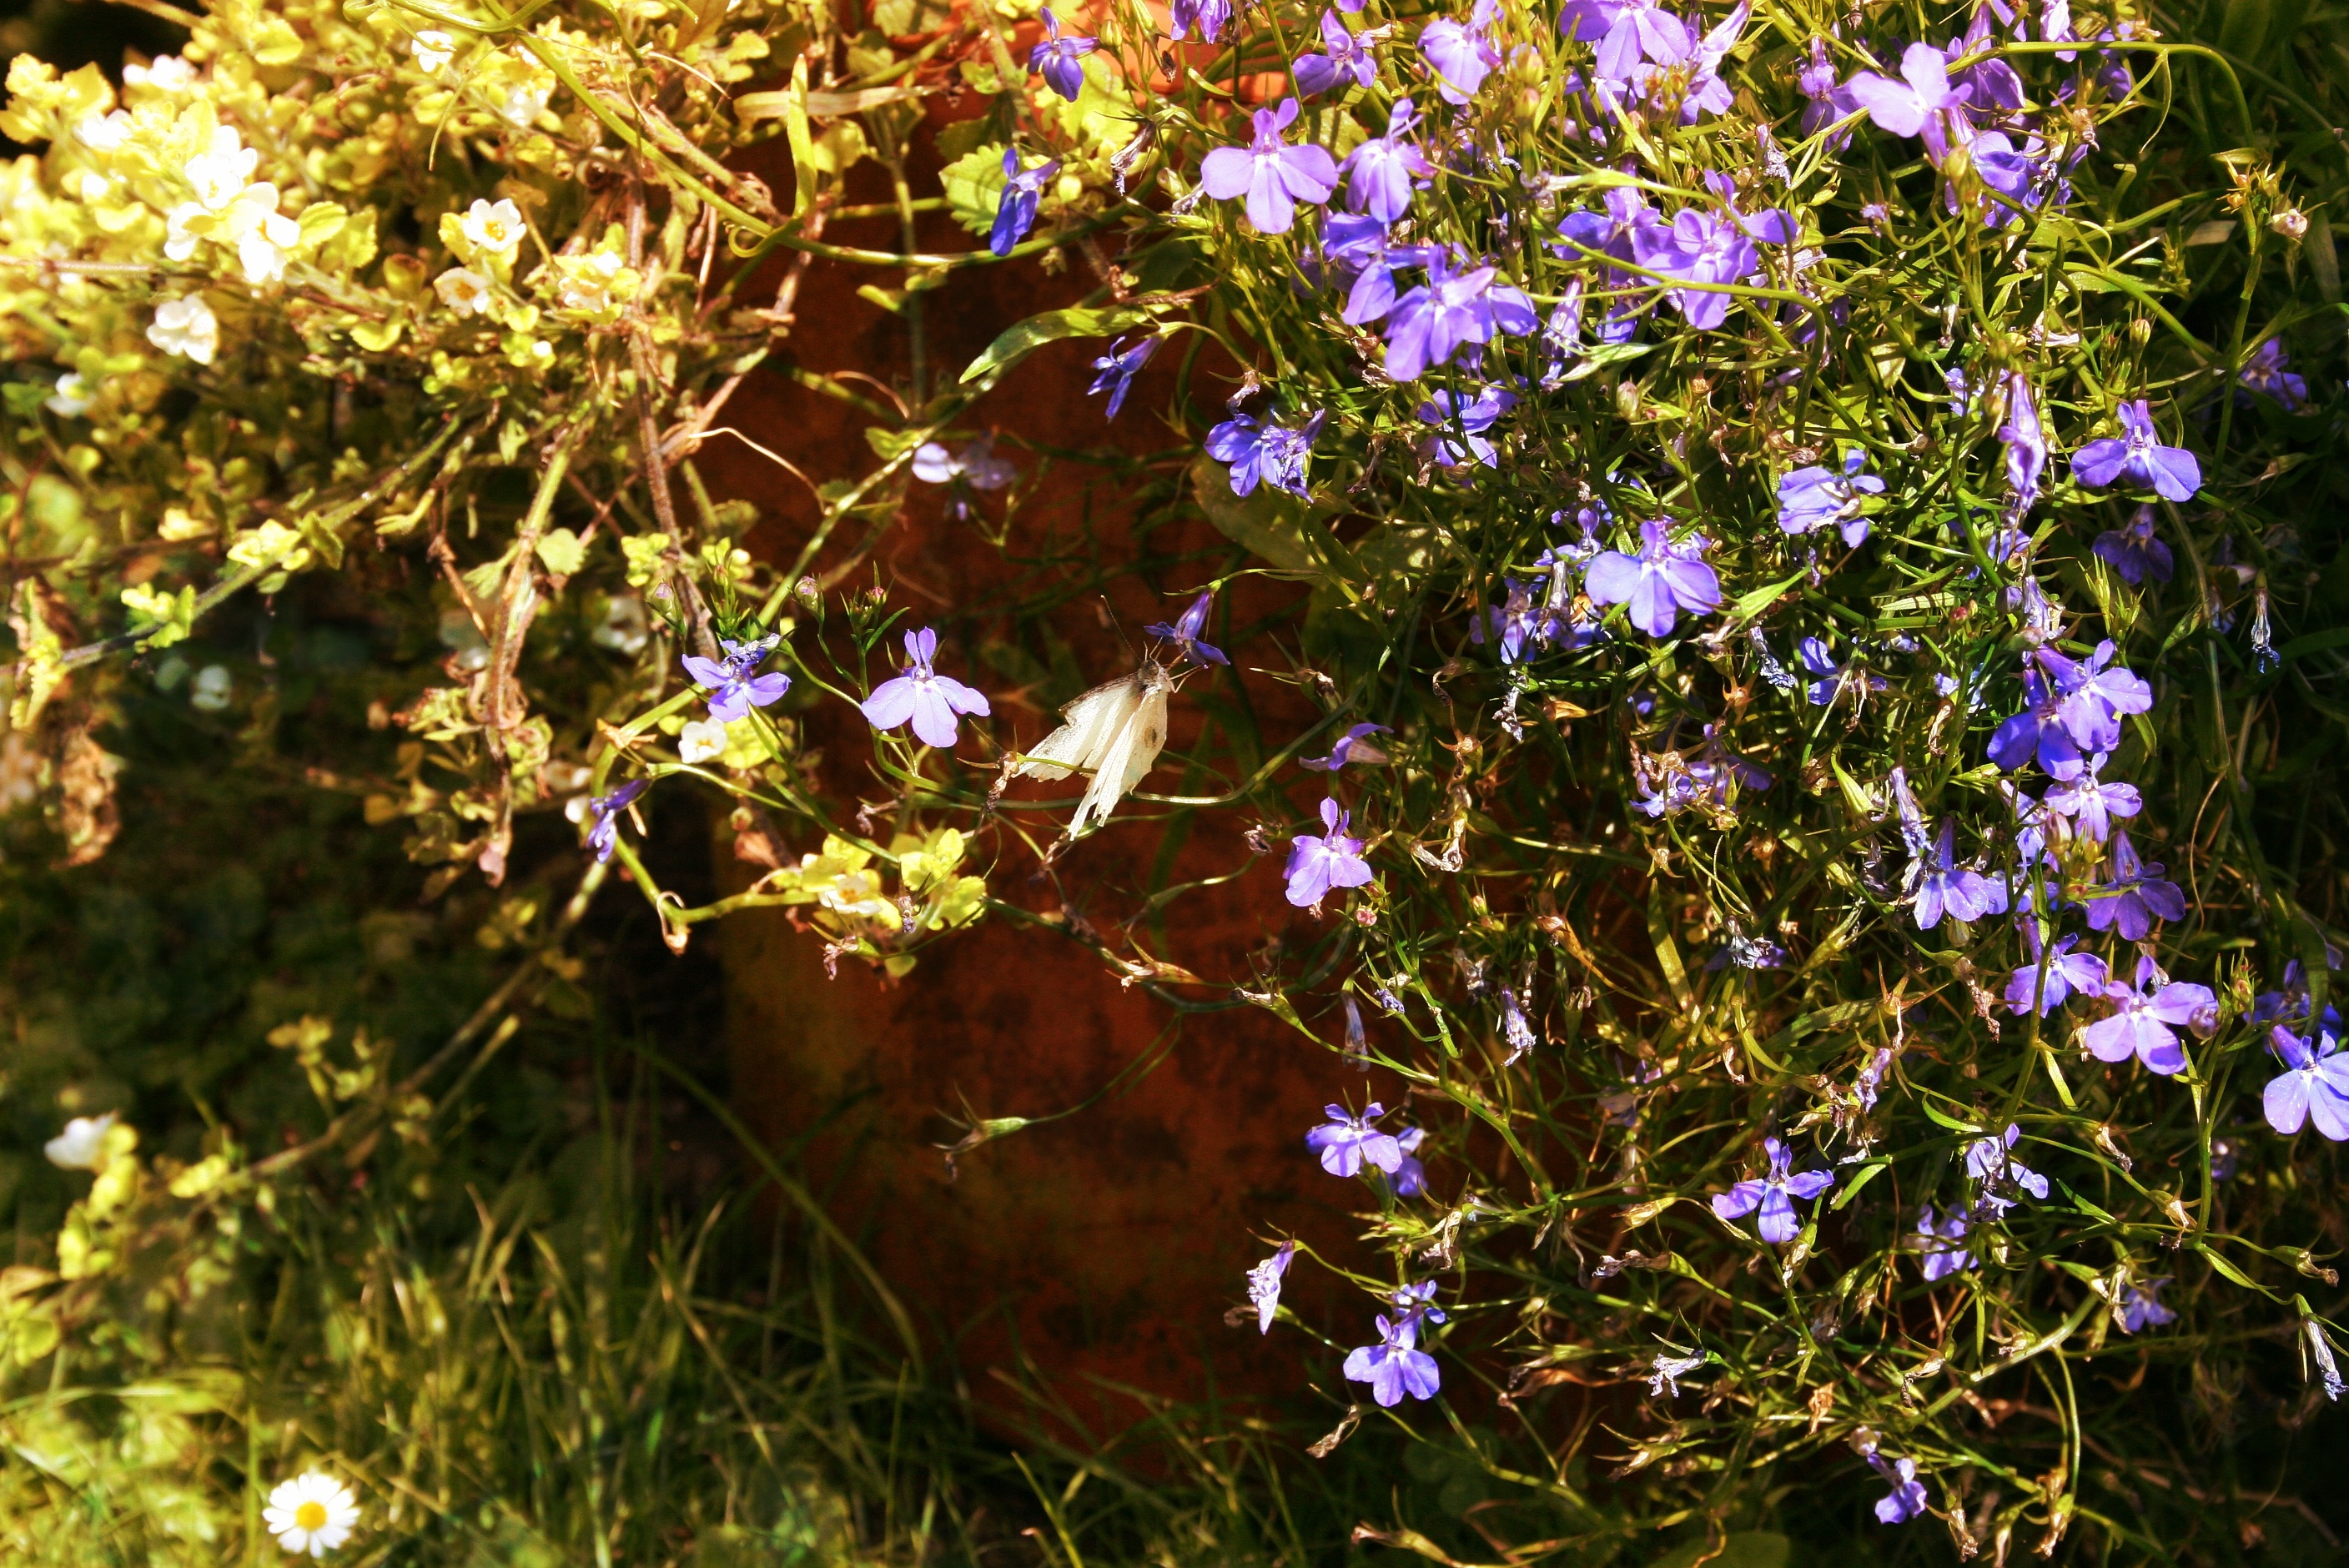
tree, nature, branch, blossom, plant, sunlight, leaf, flower, purple, autumn, botany, butterfly, garden, flora, plants, wildflower, flowers, shrub, mood, flower garden, flowering plant, land plant